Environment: real
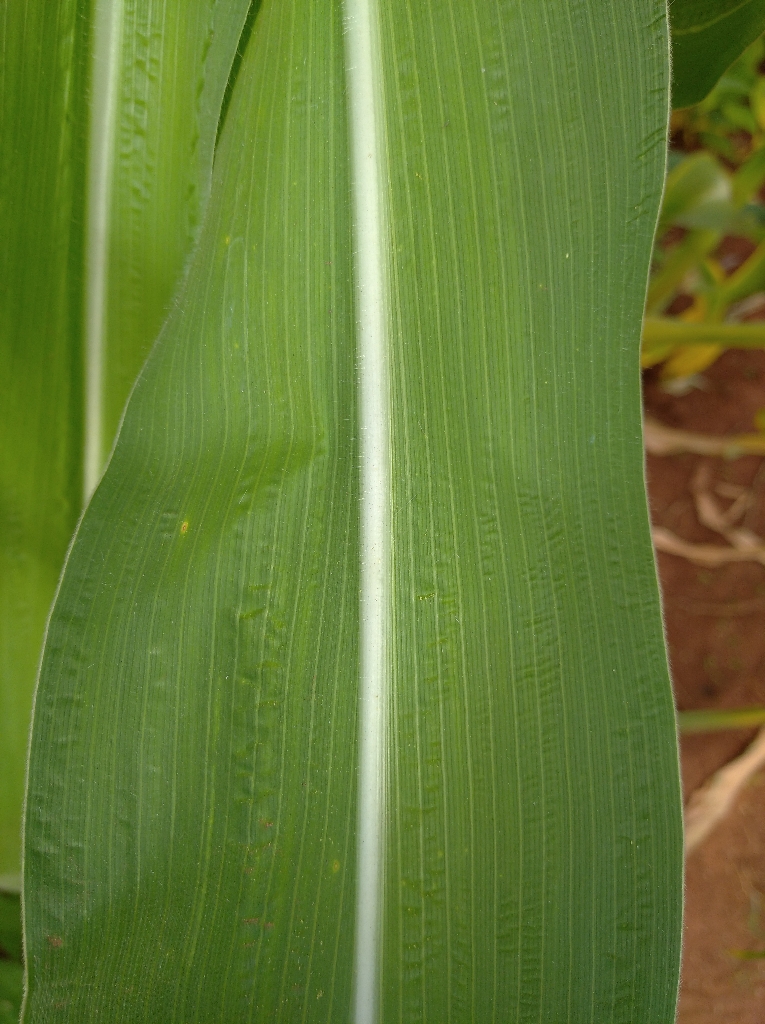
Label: healthy